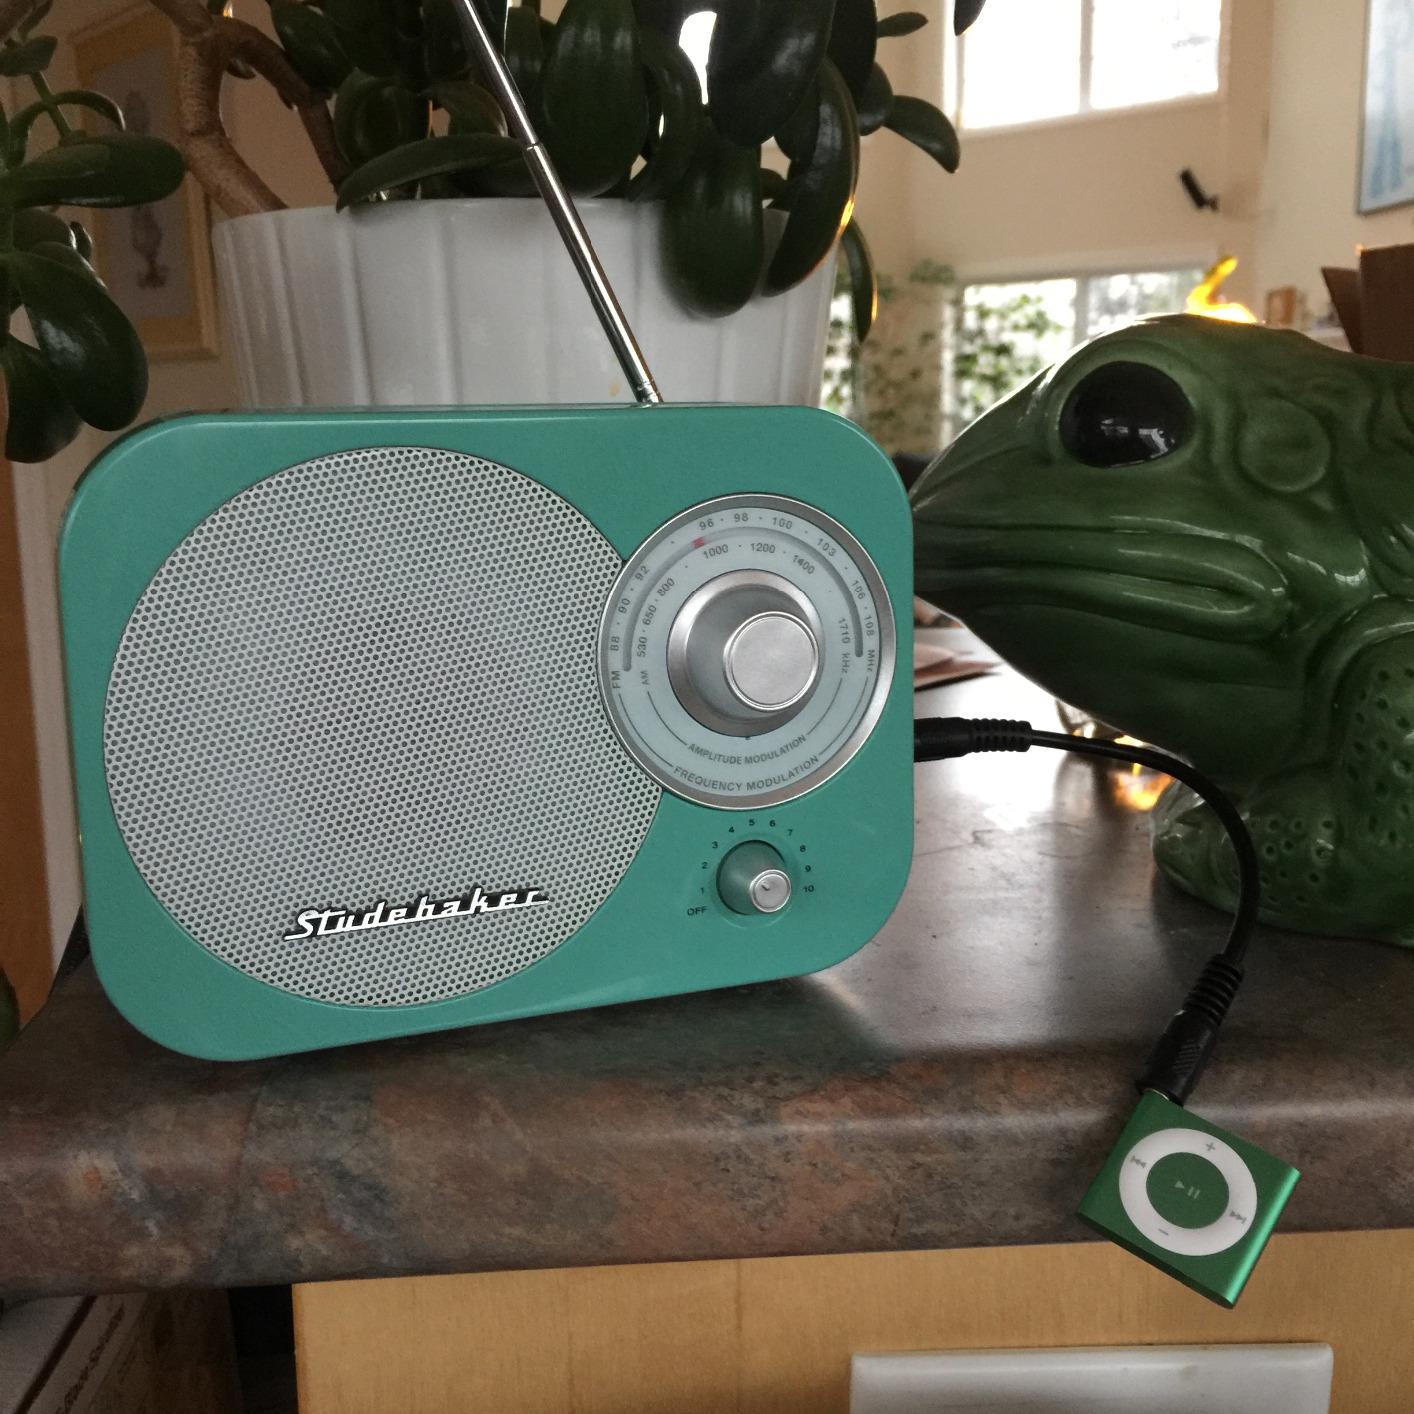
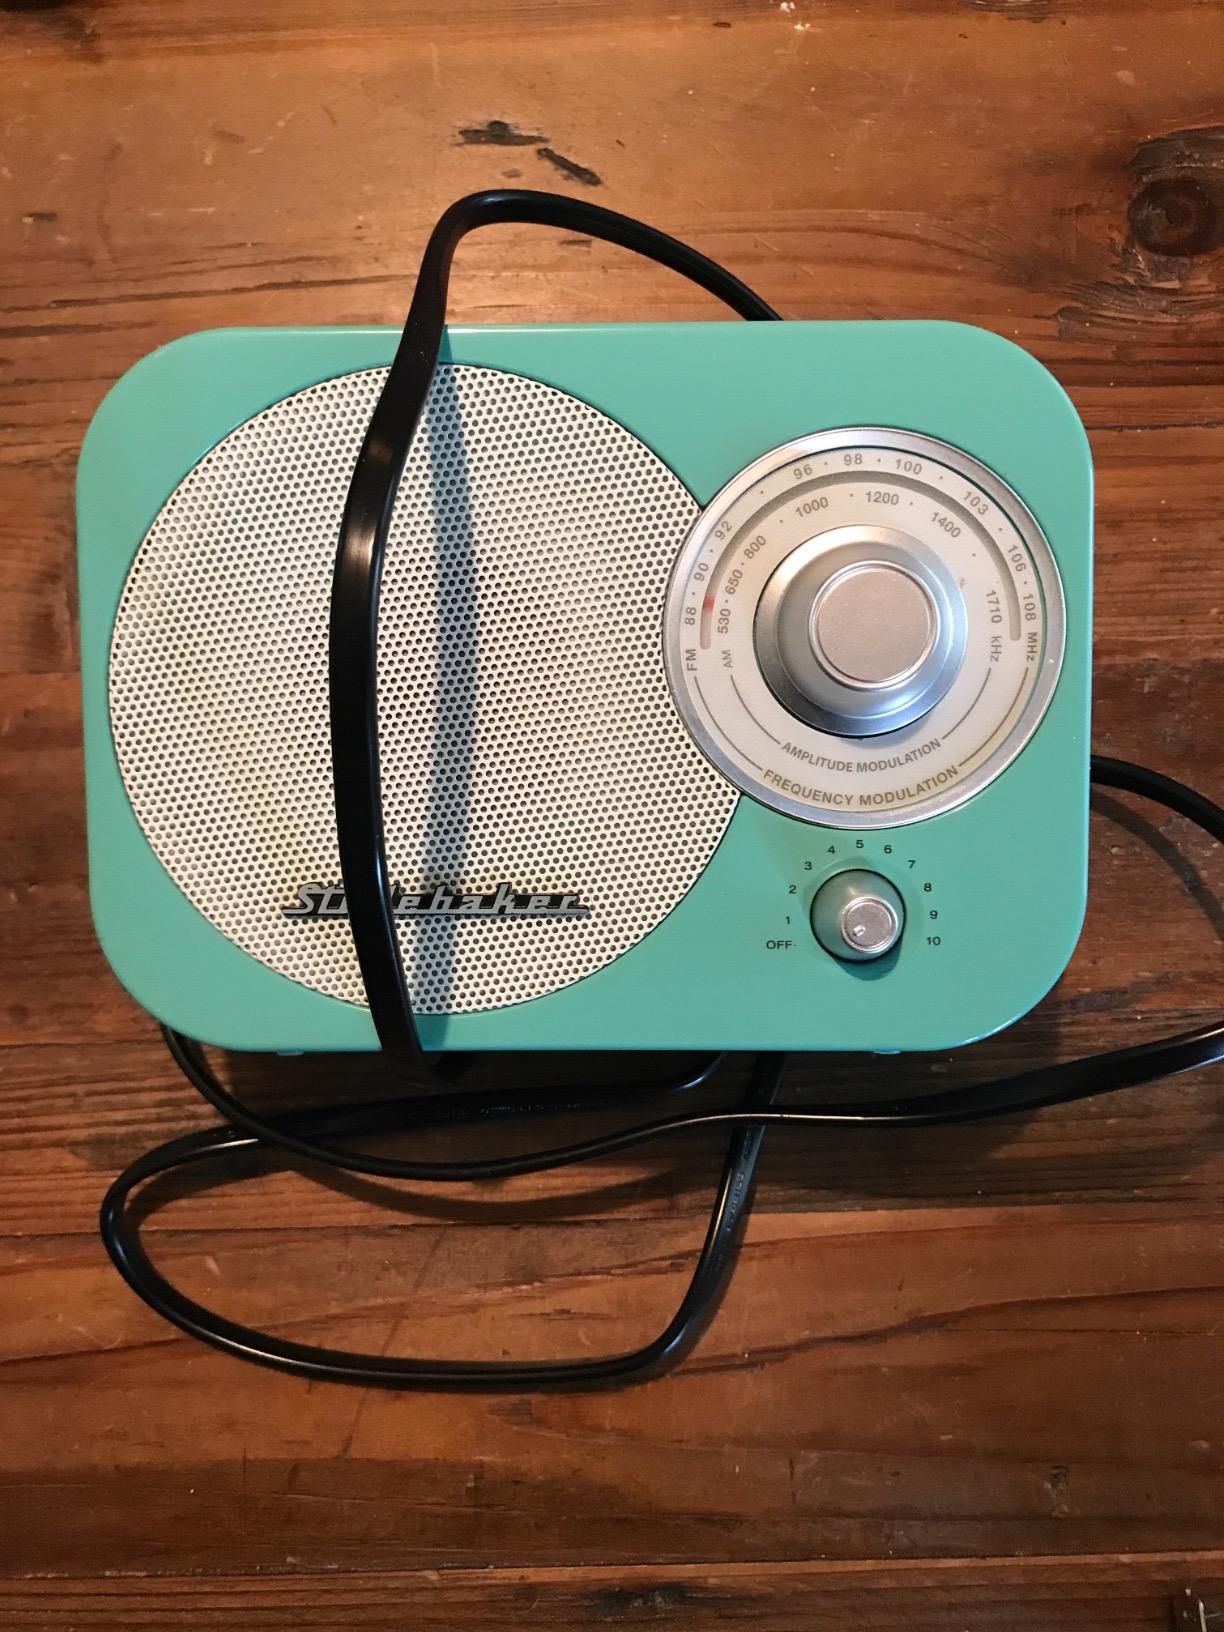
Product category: radio
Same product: yes